Ilsfeld

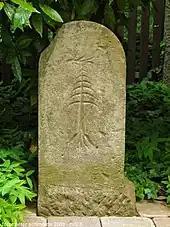
Historical boundary marker with Ilsfeld stag's antler and tree

In the 18th century, there was again peace and modest growth in Ilsfeld. After the Napoleonic Wars, following which the entire surrounding area became Württemberg territory, and after a territorial reorganization of the Duchy, Ilsfeld belonged to the "Oberamt" of Bietigheim beginning in 1808, and then to the "Oberamt" of Besigheim beginning in 1810. The settlement slowly grew beyond its medieval borders, first west and east along the main street. By 1832, the town gates no longer existed. In 1844, for the first time, the number of inhabitants officially exceeded 2,000. However, poverty was ever-present until well into the 19th century. There were famines in 1816, 1831 and 1841, and between 1810 and 1890, 651 residents emigrated, mostly to America but also to Africa (the Cape Colony) and Russia (the Caucasus).